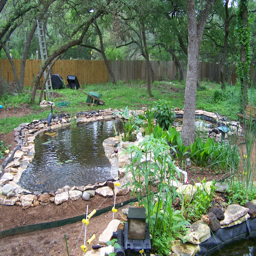
another view of double pond